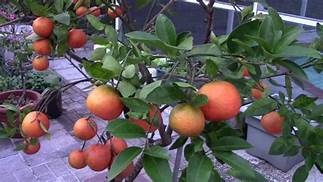
Label: mandarine